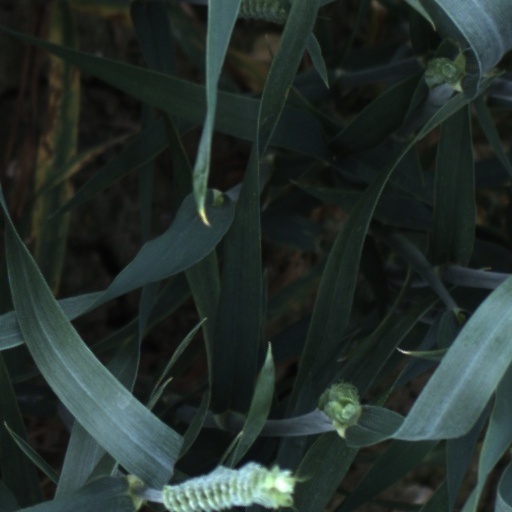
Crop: wheat